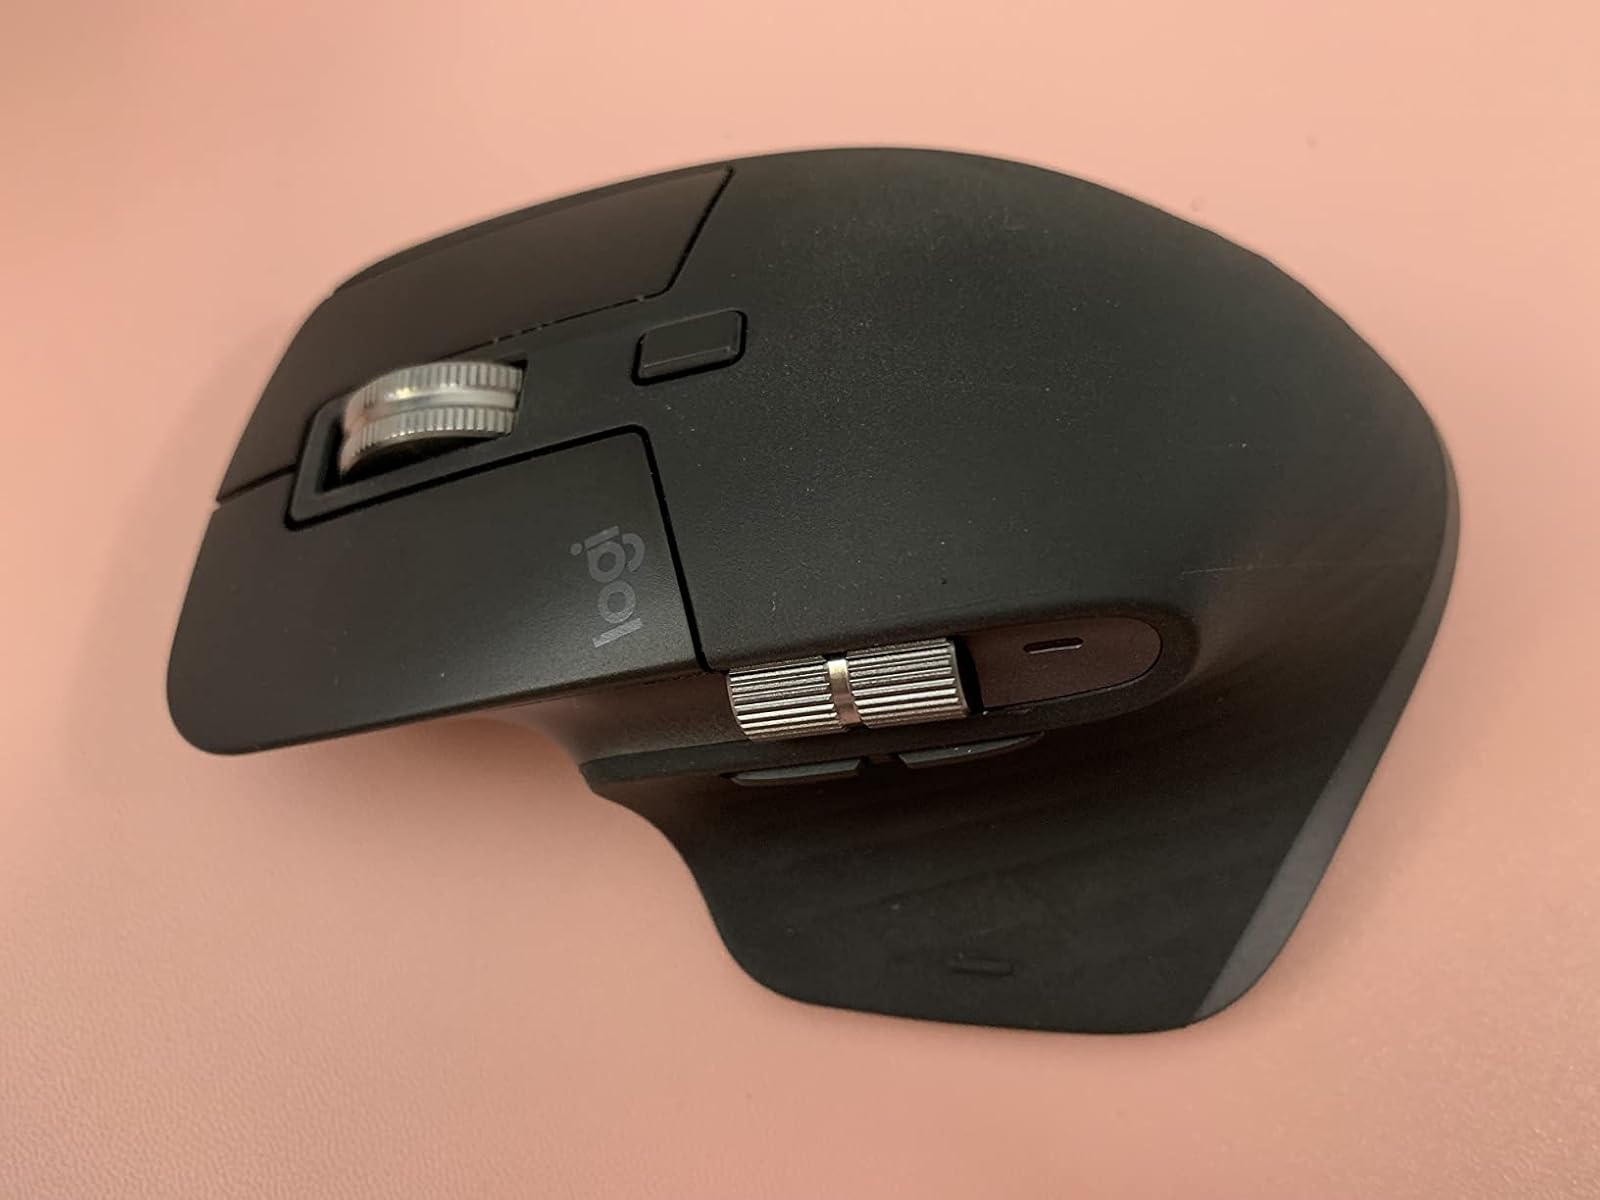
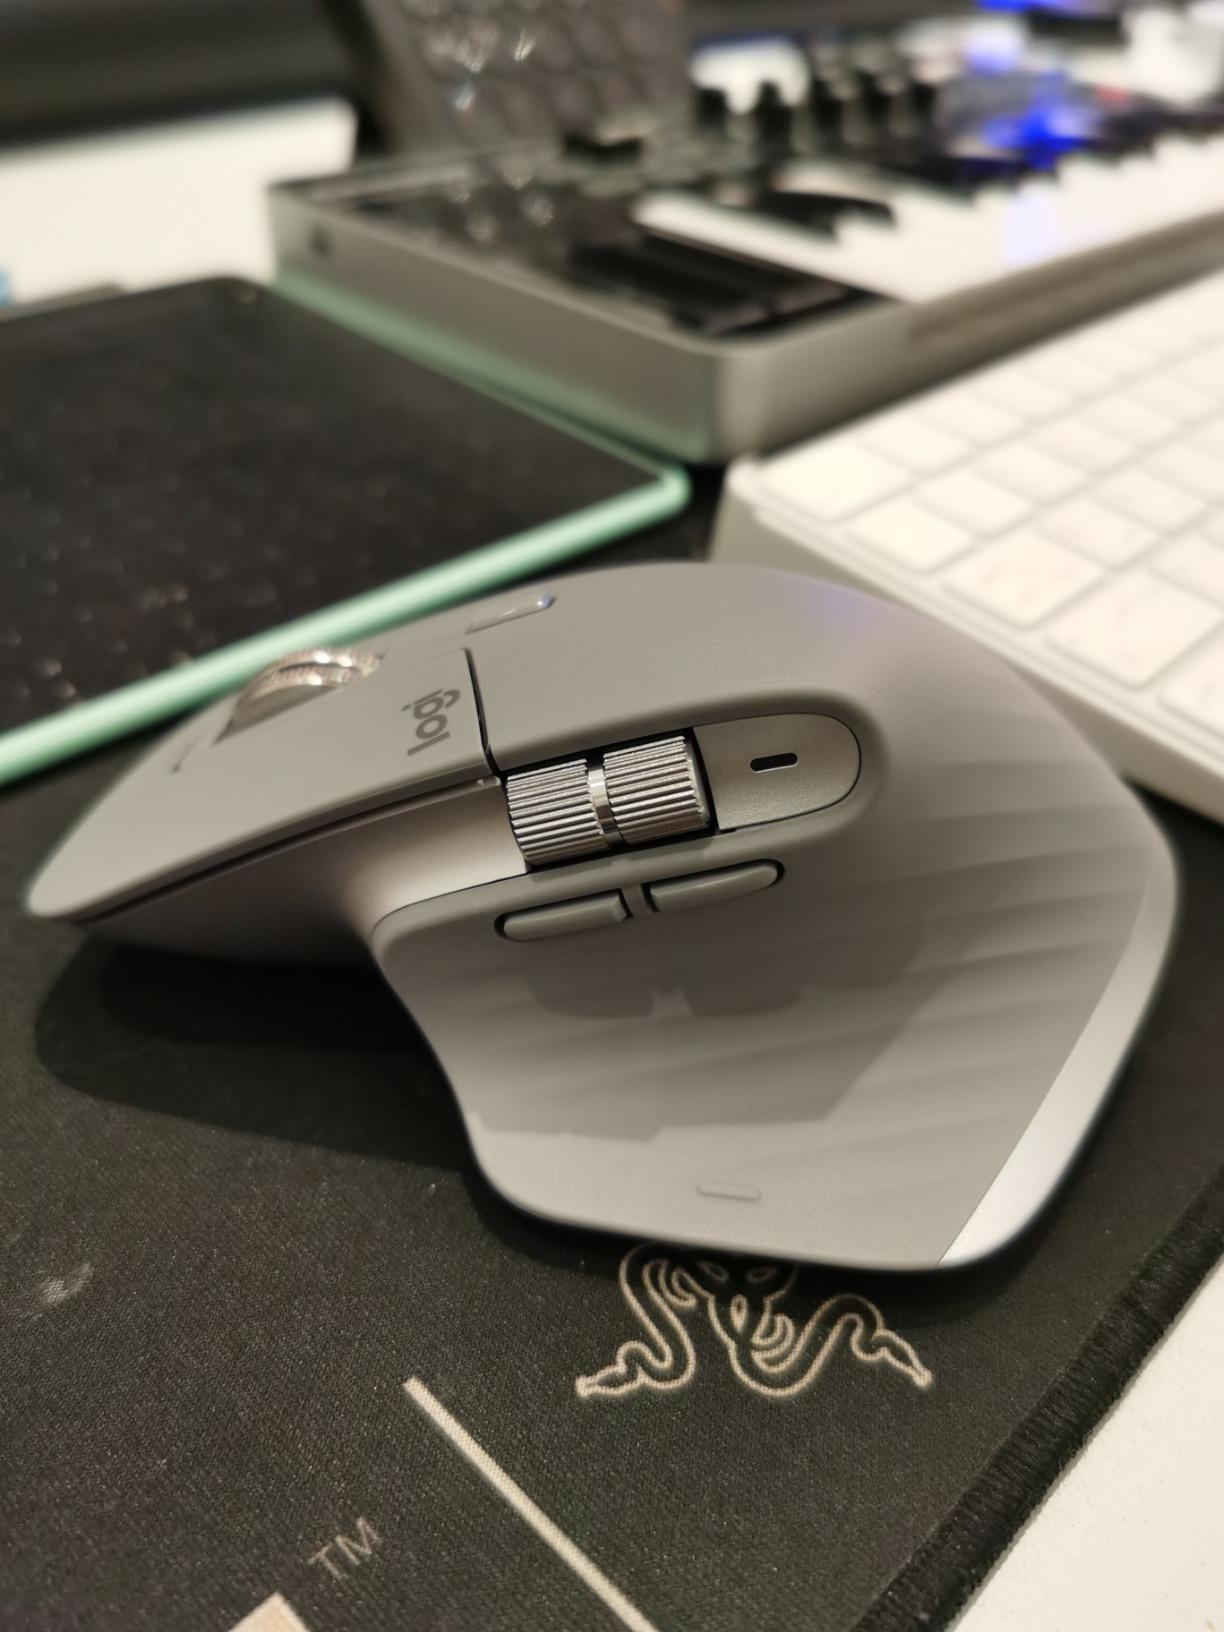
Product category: mouse
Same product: no